Cheshire, Connecticut

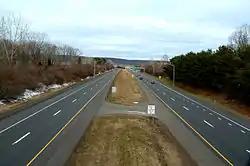
I-691 in Cheshire.

The Farmington Canal Heritage Trail, a popular non-motorized recreational trail, runs through Cheshire along its route between Suffield, Connecticut, to the north and New Haven, Connecticut, to the south.